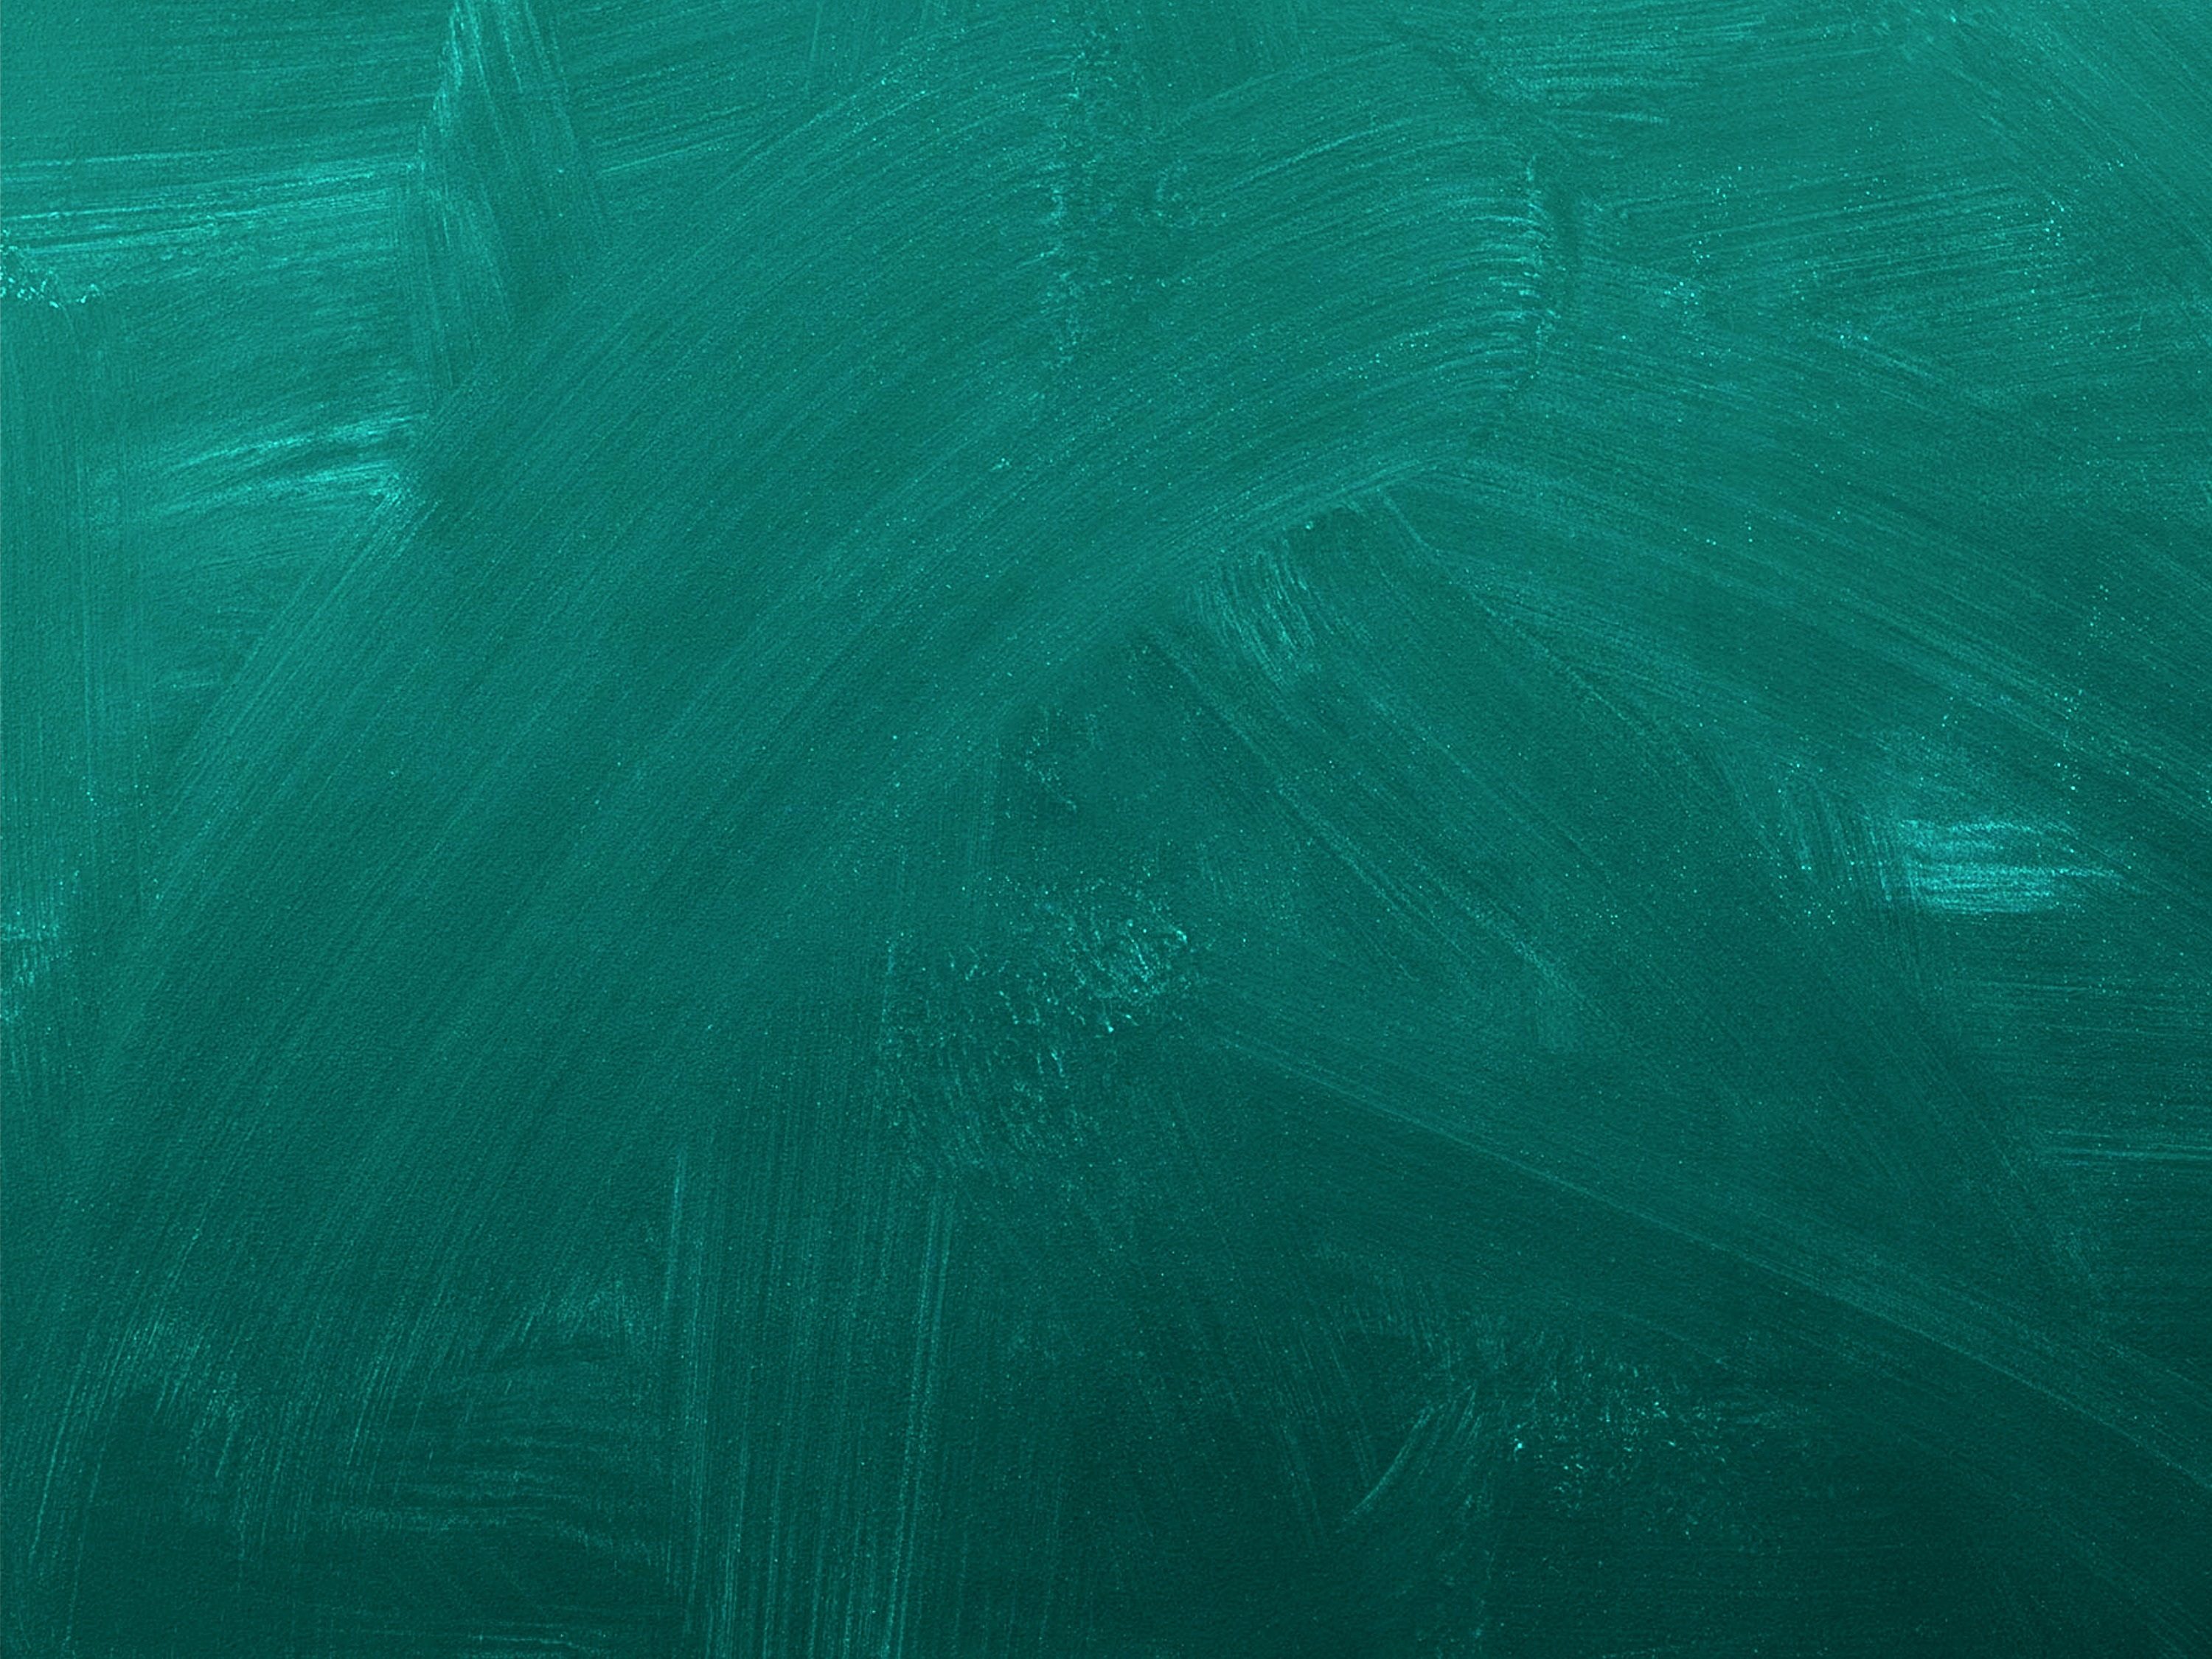
sea, ocean, structure, board, sunlight, texture, wave, underwater, decoration, pattern, green, reflection, blue, background, turquoise, smeared, cleaned, wind wave